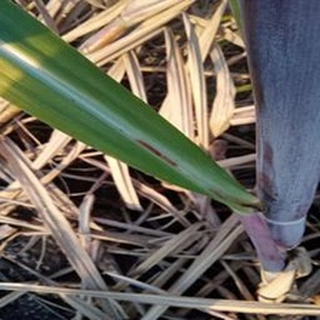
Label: sugarcane_red_rot